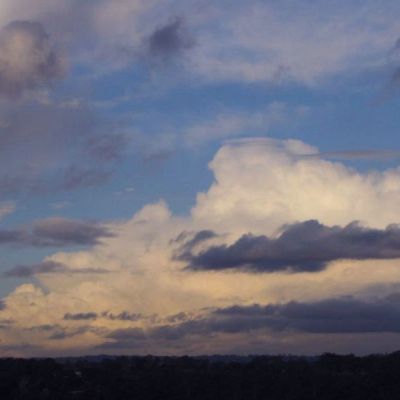
Cloud type: Stratocumulus (Sc)